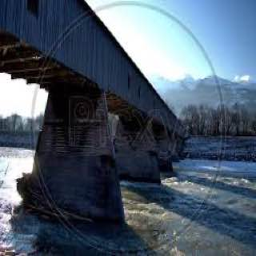
Old Rhine Bridge